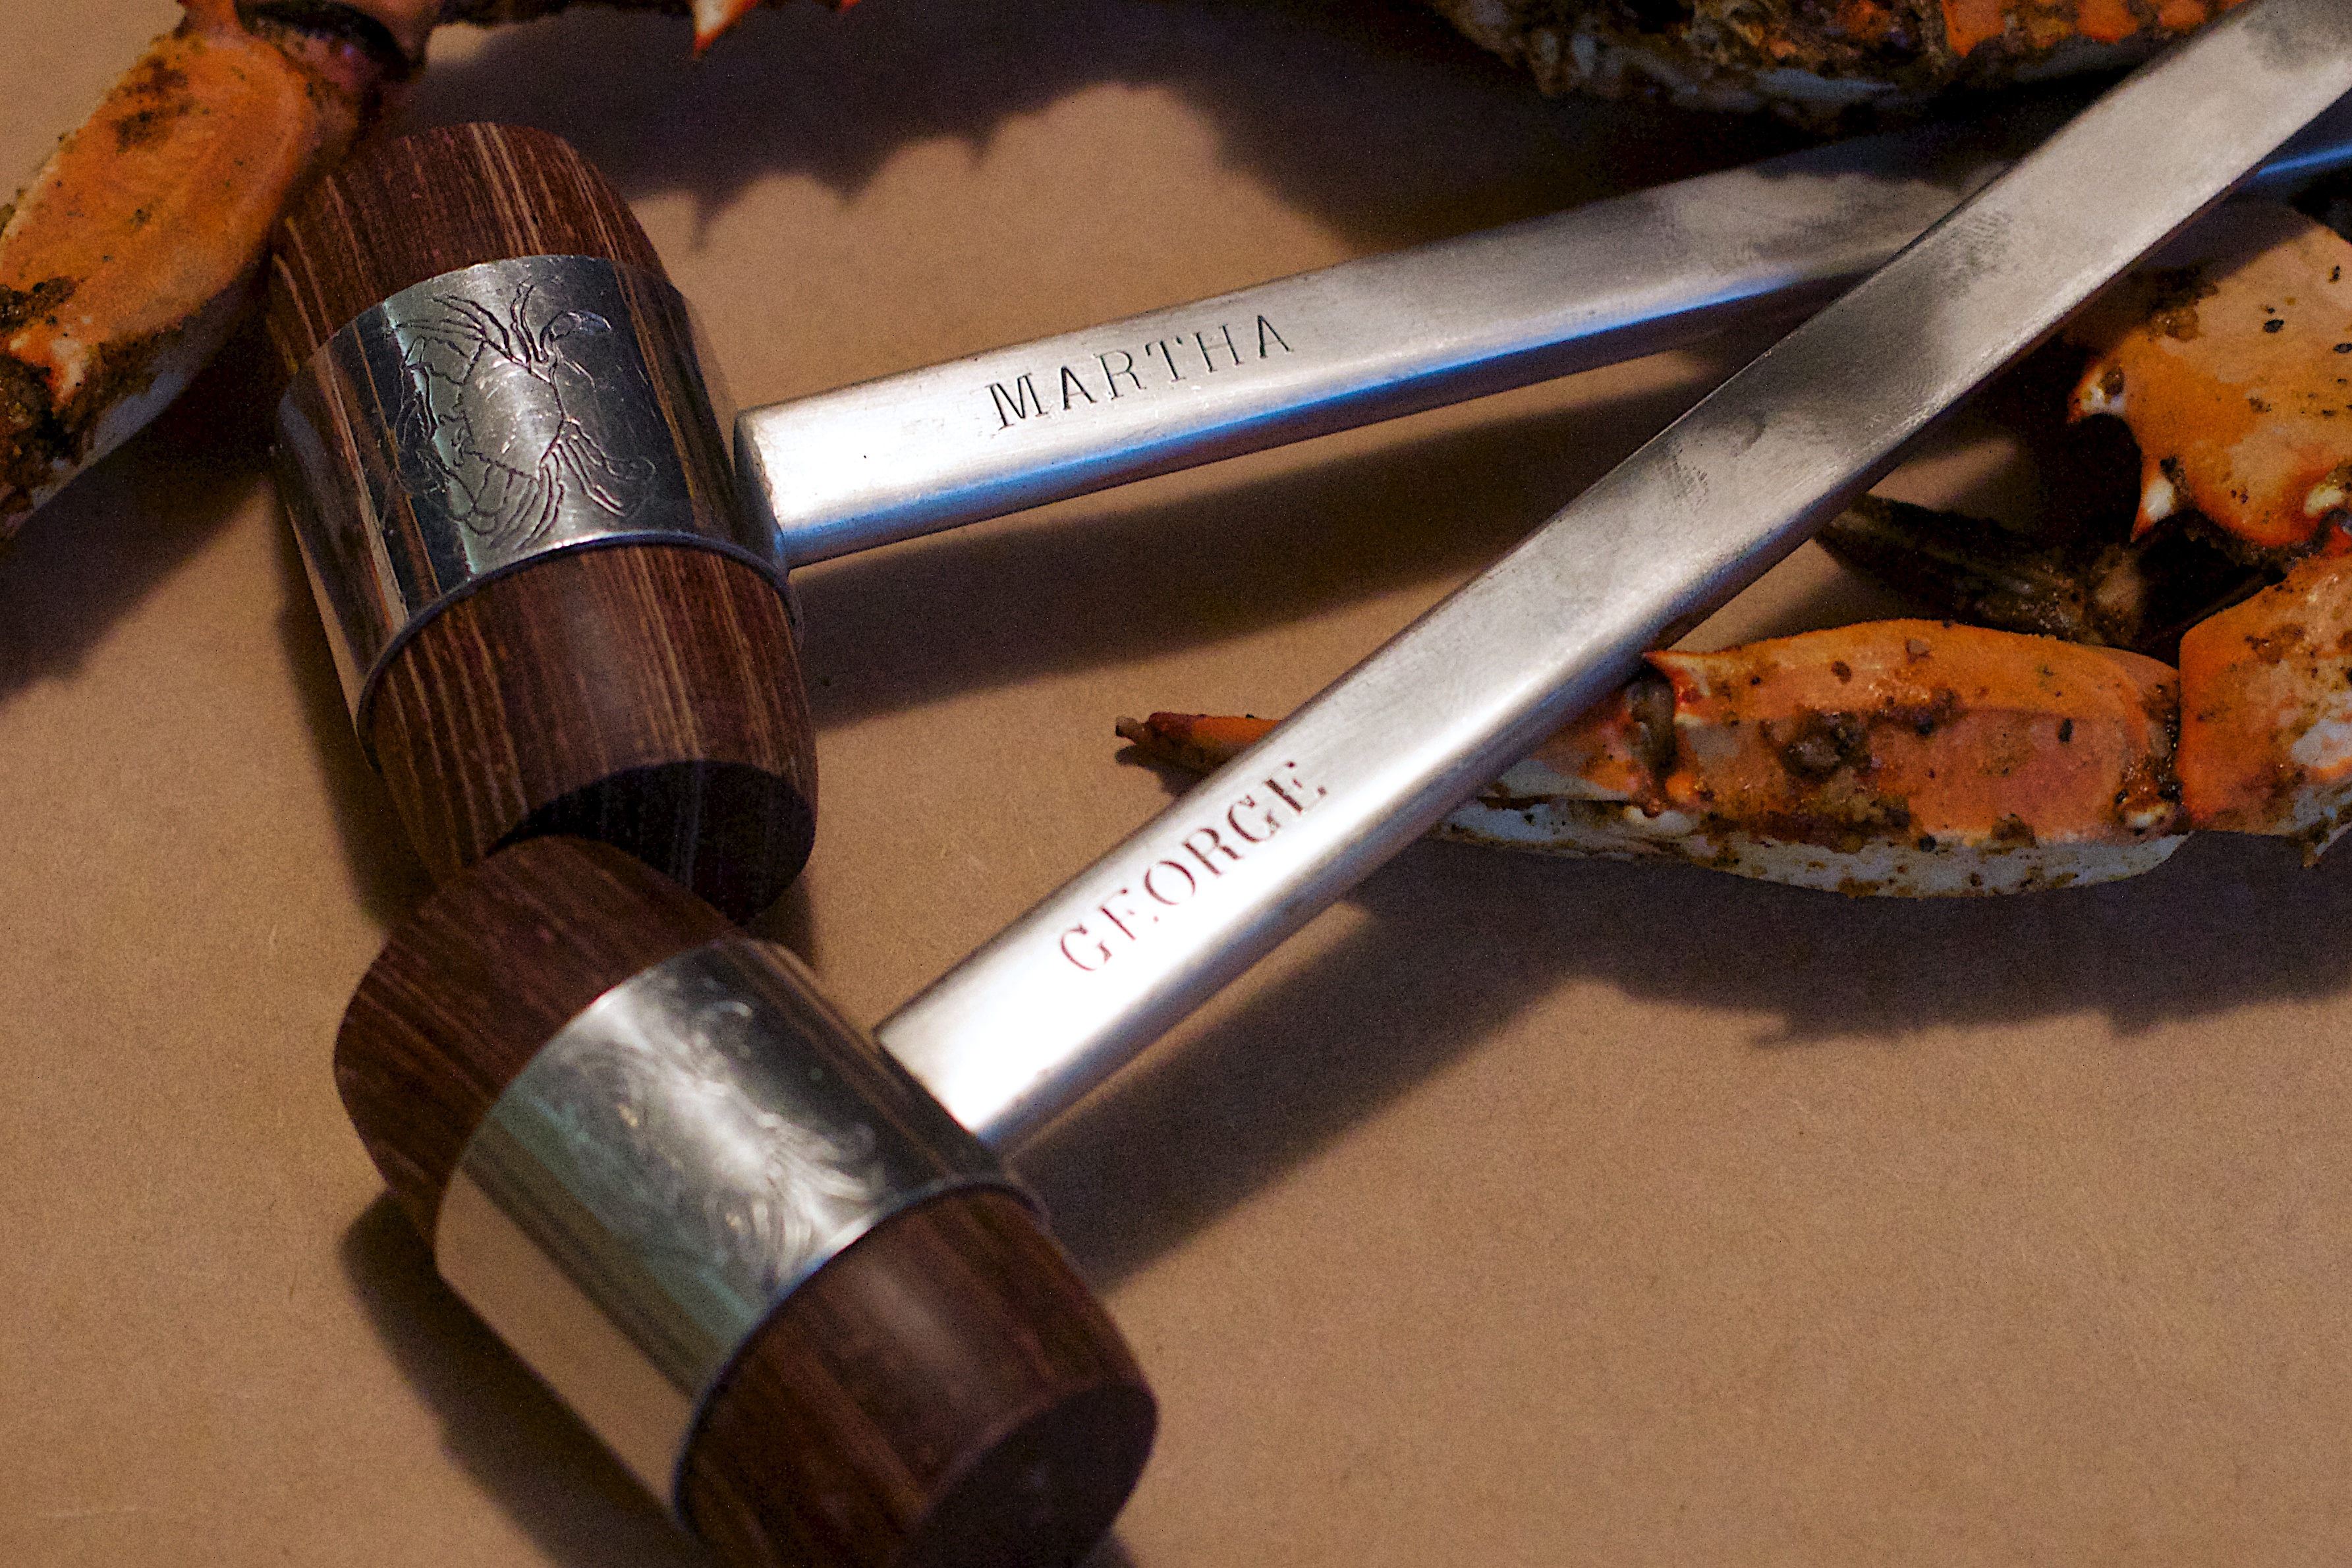
tool, weapon, product, man made object